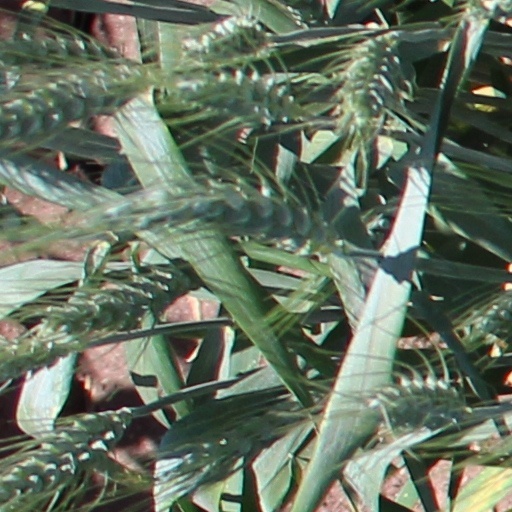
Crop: wheat